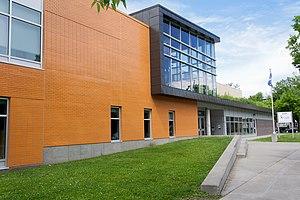
École primaire de la Grande-Hermine, à l'intersection de la 2e avenue et de la 13e rue, dans le quartier Limoilou de la ville de Québec. Cette école de la Commission scolaire de la Capitale a été construite en 2008. Elle est la première école primaire québécoise à recevoir la certification LEED-NC.
Le Vieux-Limoilou est un des 35 quartiers de la ville de Québec, et un des neuf qui sont situés dans l'arrondissement La Cité–Limoilou.